Henry Fox Talbot

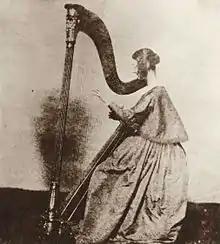
Horatia Feilding, half-sister of Talbot, playing the harp, c. 1842

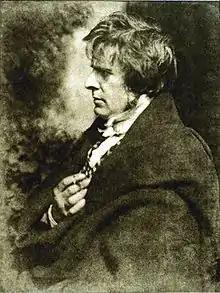
Salted paper print of David Octavius Hill from a calotype by Robert Adamson, c. 1845

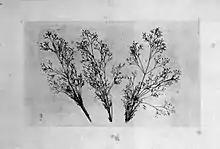
"Photoglyptic gravure" image of plants (c. 1860)

The "calotype", or "talbotype", was a "developing out" process, Talbot's improvement of his earlier photogenic drawing process by the use of a different silver salt (silver iodide instead of silver chloride) and a developing agent (gallic acid and silver nitrate) to bring out an invisibly slight "latent" image on the exposed paper. This reduced the required exposure time in the camera to only a minute or two for subjects in bright sunlight. The translucent calotype negative made it possible to produce as many positive prints as desired by simple contact printing, whereas the daguerreotype was an opaque direct positive that could be reproduced only by being copied with a camera. On the other hand, the calotype, despite waxing of the negative to make the image clearer, still was not pin-sharp like the metallic daguerreotype, because the paper fibres blurred the printed image. The simpler salted paper process was normally used when making prints from calotype negatives.